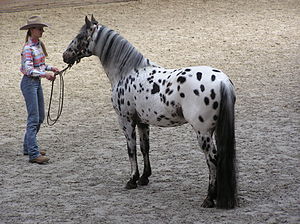
Appaloosa
En appaloosa
"Apaloosa er en hesterace, der er kendt for sit leopardprikkede skind. Den stammer fra det vestlige USA og indianerne, der brugt dem som transportdyr, var blandt de første til at avle appaloosaer. I slutningen af 1800-tallet blev bestanden kraftigt reduceret, og kun ganske få hjorde eksisterede i mange årtier. Først i 1938, da man lavede et register over hesteracer, begyndte man igen at avle dyrene og racen er i dag en af de mest populære i USA. I 1975 blev appaloosaen den ""officielle hest"" for staten Idaho.